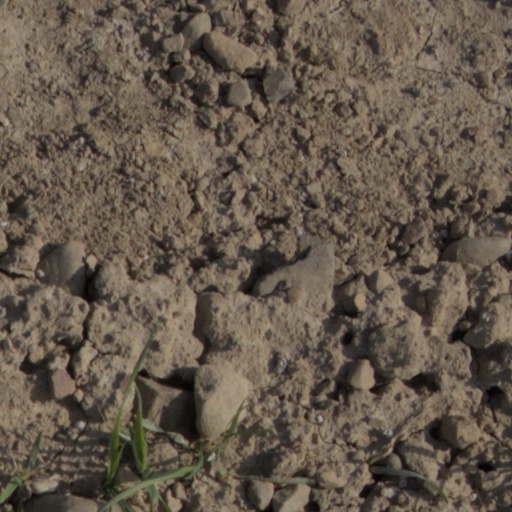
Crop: wheat